Croton North station

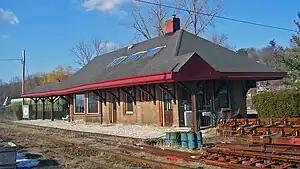
West and south elevations, 2009

Croton North station is a disused train station on Senasqua Road in Croton-on-Hudson, New York, United States. It was built by the New York Central Railroad in the late 19th century. In 1987 it was listed on the National Register of Historic Places as Croton North Railroad Station.